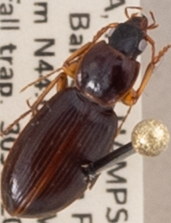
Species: Synuchus impunctatus
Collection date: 2021-06-30
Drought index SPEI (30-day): -1.814
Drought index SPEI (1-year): -1.28
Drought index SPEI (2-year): -0.968